Anarchism and religion

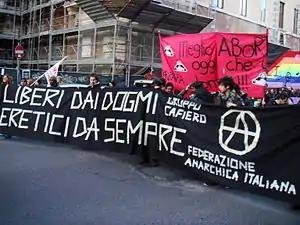
Members of the Italian Anarchist Federation marching in an anticlerical demonstration as the banner reads "Free from dogmas, always heretics"

Anarchists "are generally non-religious and are frequently anti-religious, and the standard anarchist slogan is the phrase coined by a non-anarchist, the socialist Auguste Blanqui in 1880: ‘Ni Dieu ni maître!’ (Neither God nor master!). The argument for a negative connection is that religion supports politics, the Church supports the State, opponents of political authority also oppose religious authority".